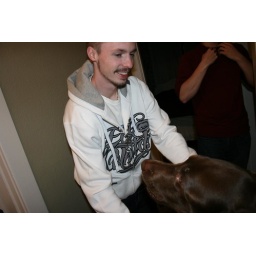
Very helpful brothers and super cute puppy dogs help get the house ready for sale in Seattle